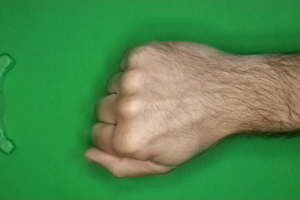
Label: rock